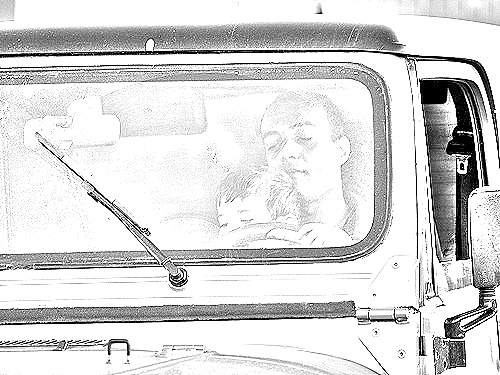
Portrait style: Sketch Portrait